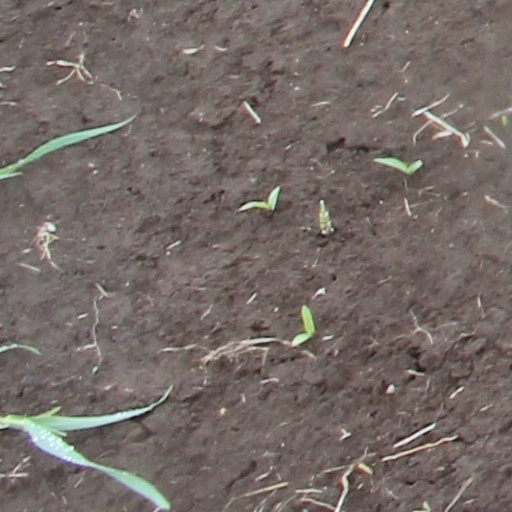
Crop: wheat